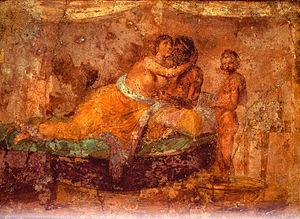
Les attitudes et comportements sexuels dans la Rome antique sont visibles dans l'art romain, la littérature, les inscriptions et dans une moindre mesure dans les restes archéologiques comme les artefacts érotiques ou l'architecture. Il a parfois été avancé qu'une caractéristique de l'ancienne Rome est une « licence sexuelle illimitée » :